Apple Daily

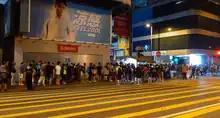
People queue to buy the final print edition of "Apple Daily" in Mong Kok.

Chinese state-owned newspaper "Global Times" described "Apple Daily" as "secessionist" and quoted Chinese commentators as saying that the closure is the "end of an era in which foreign proxies and secessionist forces meddled in China's internal affairs". The Chinese foreign minister said that "no one or no organisation is above the law. All rights and freedom, including media freedom, cannot go beyond the bottom line of national security." North Korea has condemned "Apple Daily" and has accused foreign countries of foreign interference in Hong Kong.